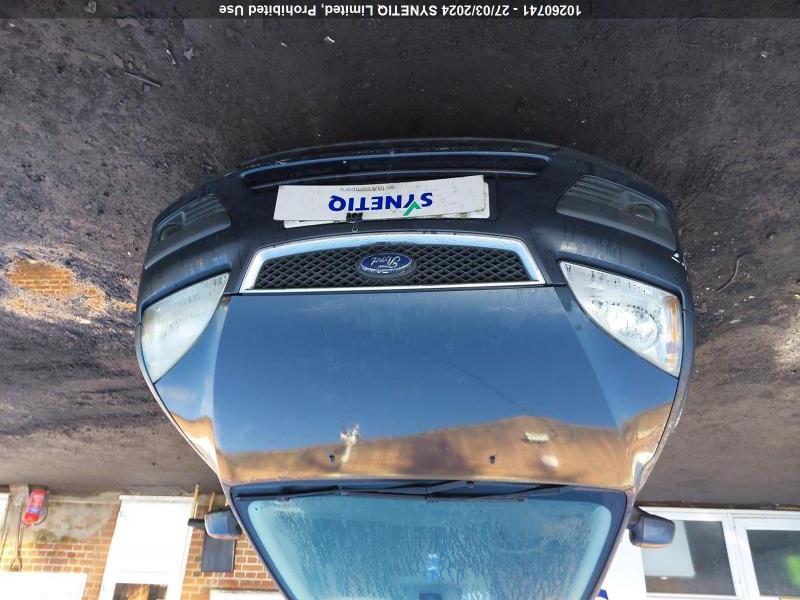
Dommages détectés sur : pare-choc avant, capot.
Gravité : mineur